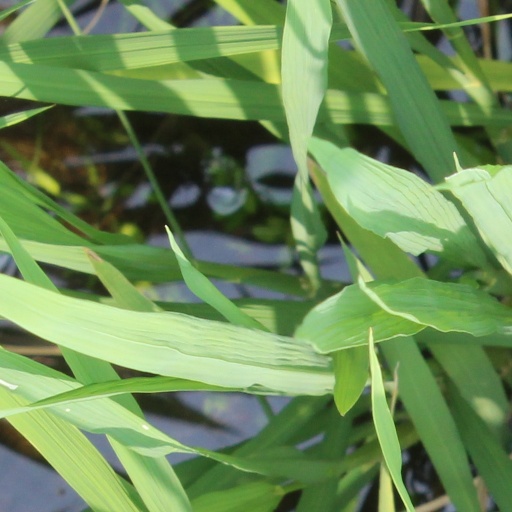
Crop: rice